City of Doncaster Council

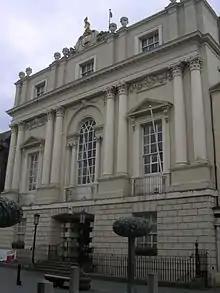
Mansion House

From 1992 until 2013 the council was based at the Council House on College Road, formerly called Coal House, which had been built in 1966 as the headquarters of the National Coal Board. The Council House was subsequently demolished.